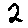
Label: 2